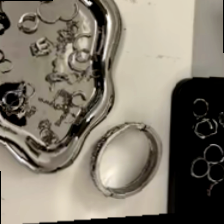
Label: has bracelet mod